Darius Dhlomo

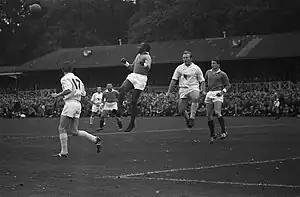
Dhlomo in action for Enschedese Boys (21-10-1962)

Darius Mfana Temba Dhlomo (9 August 1931 – 13 June 2015 in Enschede) was a South African footballer, boxer, musician and a political activist.